Nevermore 2023/2024

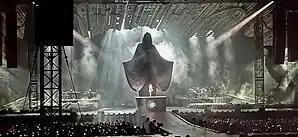
Farmer performing "Que je devienne..." in the fifth act of the concert.

The screens, showing shattered glass, then moved and revealed the main stage, featuring the interior of a Gothic cathedral, with a large arched portal and a tympanum, large windows and several crosses and statues. Farmer performed "Optimistique-moi" in a church setting, wearing a brown jacket. She then went on to perform "À tout jamais" with her dancers, while the background featured Farmer's 3D-scanned avatar. "C'est une belle journée" was performed with a choreographed routine. The act concluded with a performance of "Tristana" inside a raven sculpture, as well as an interlude featuring music from several of Farmer's songs.